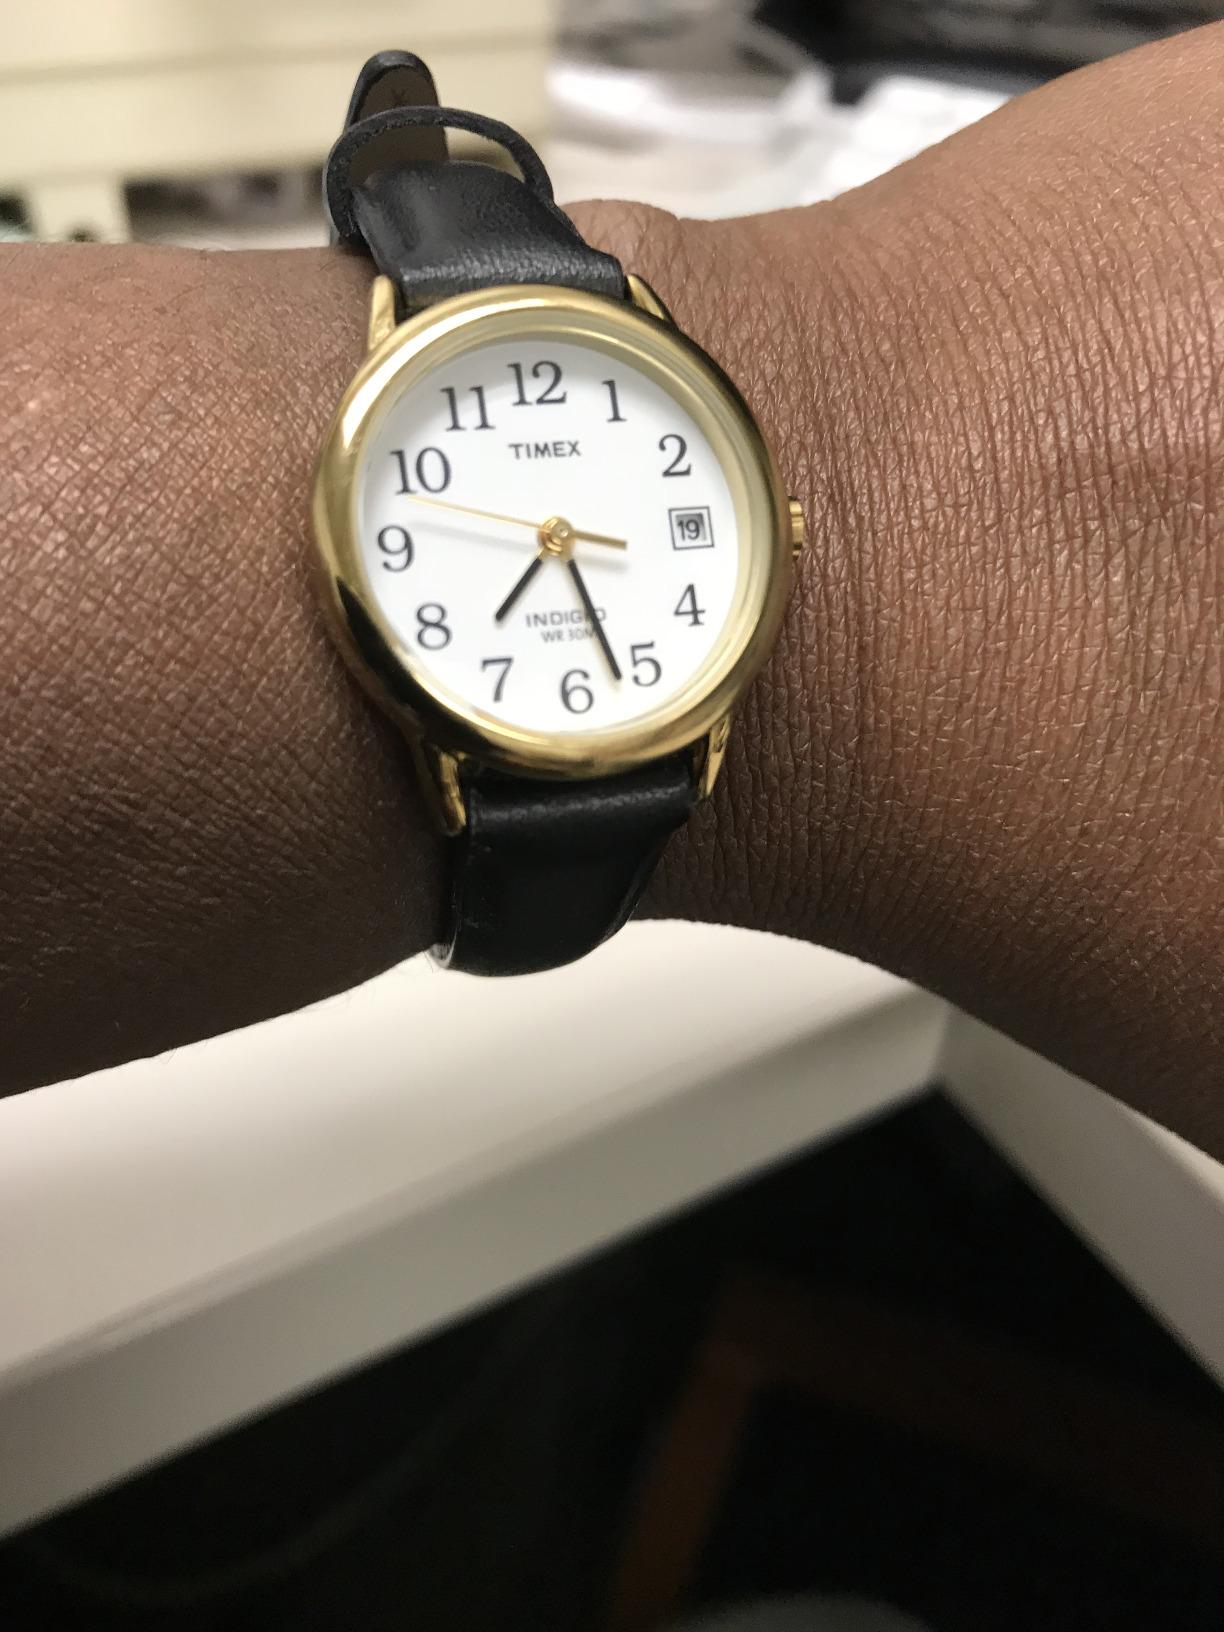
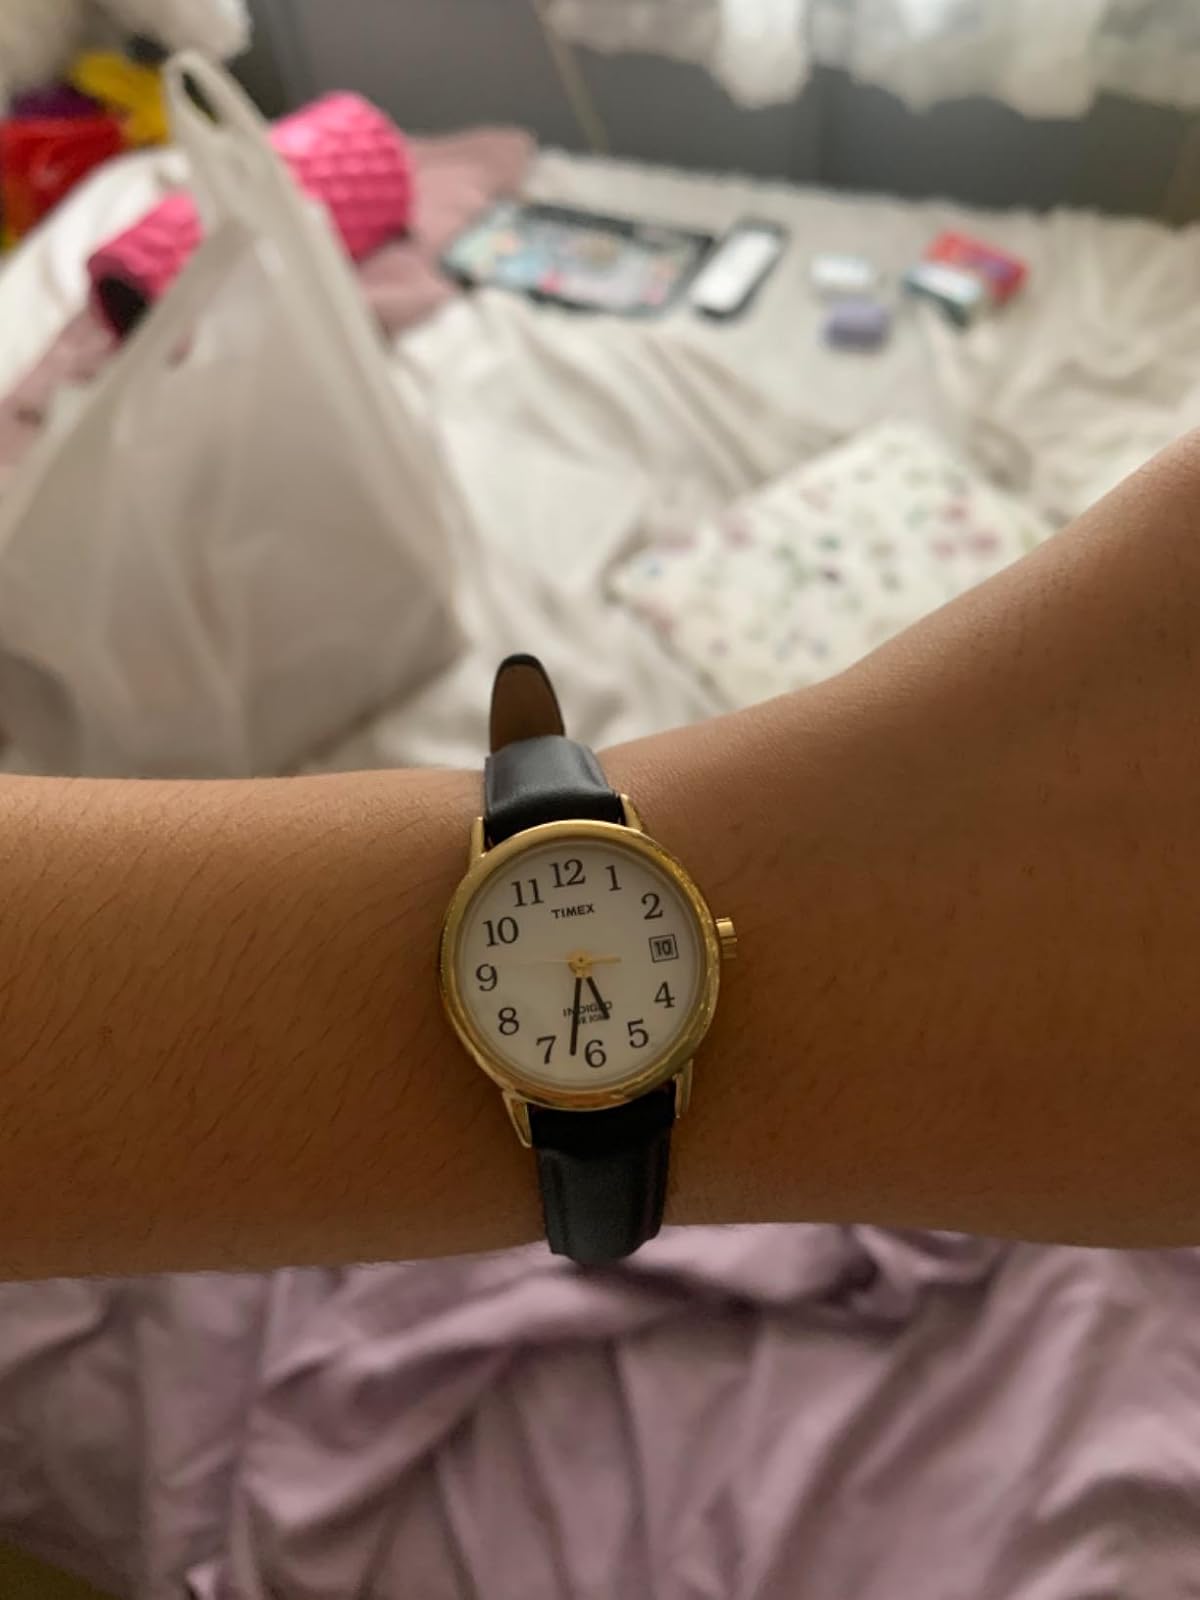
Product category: accessories_watch
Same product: yes